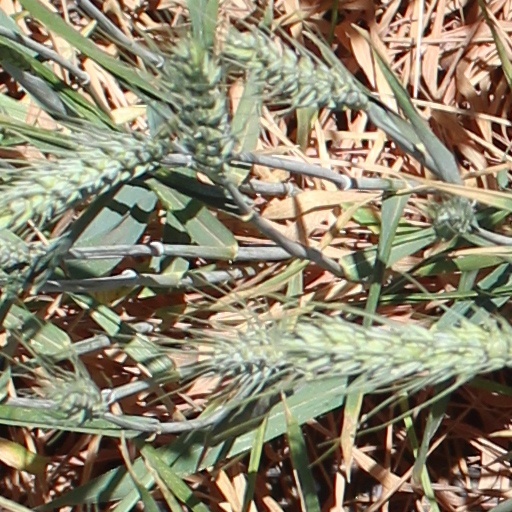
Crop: wheat